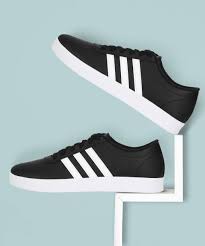
Label: Sneaker